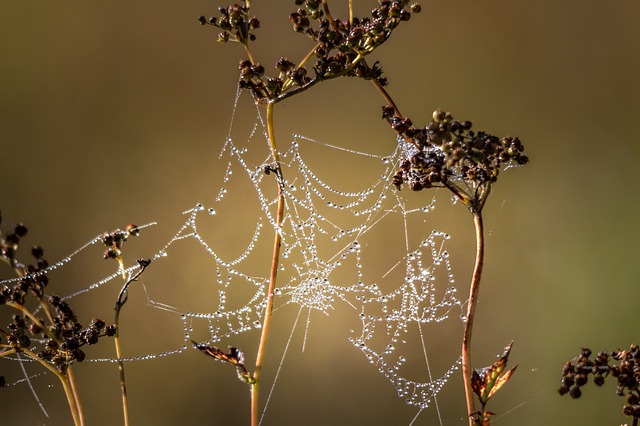
Label: ragno